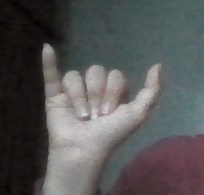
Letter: ya